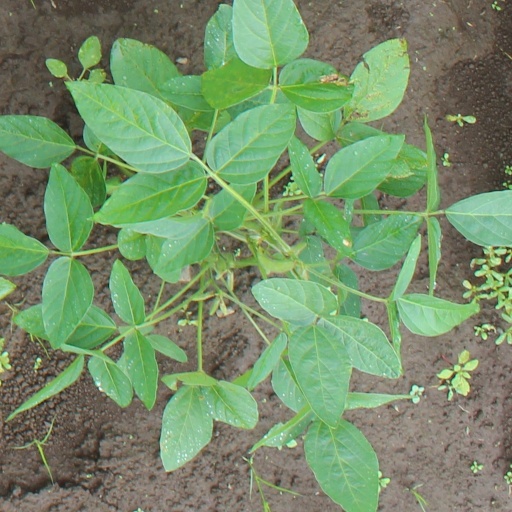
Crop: soybean